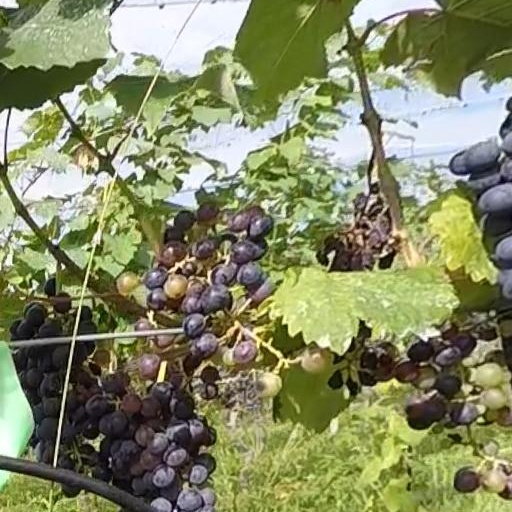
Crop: grape